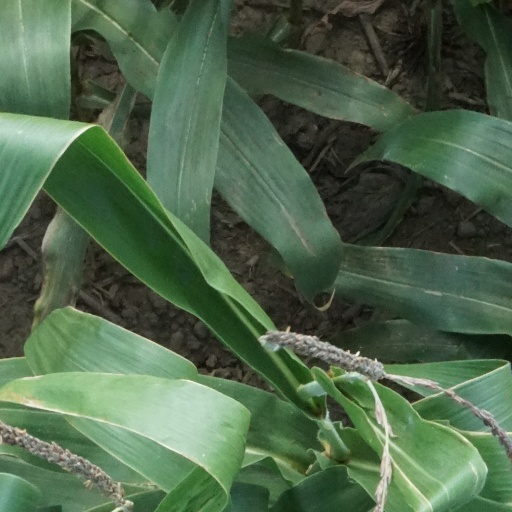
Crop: maize; corn